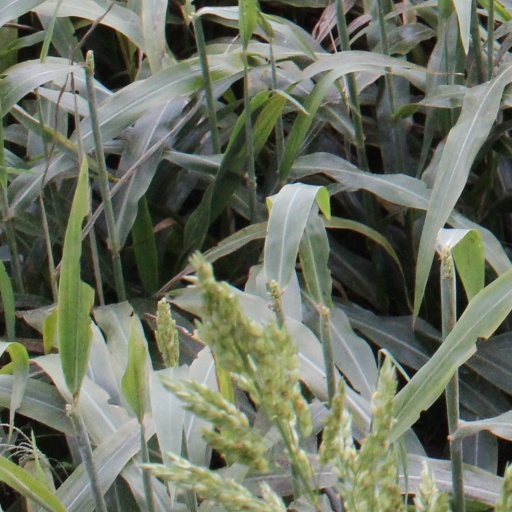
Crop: sorghum